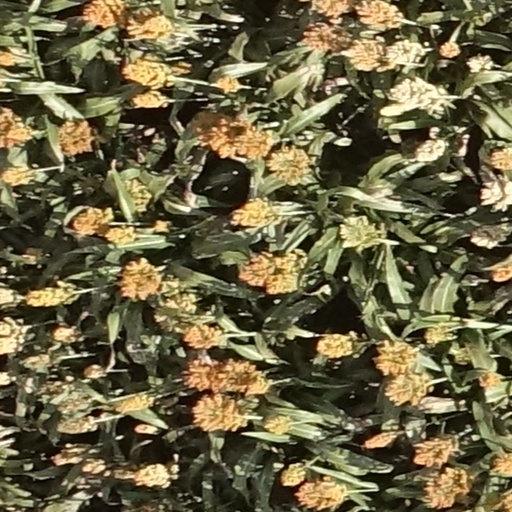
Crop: sorghum